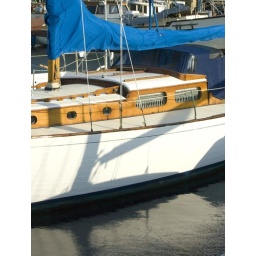
Beautifully kept small wooden sailboat in Port Angeles with window shades of sailor's knots